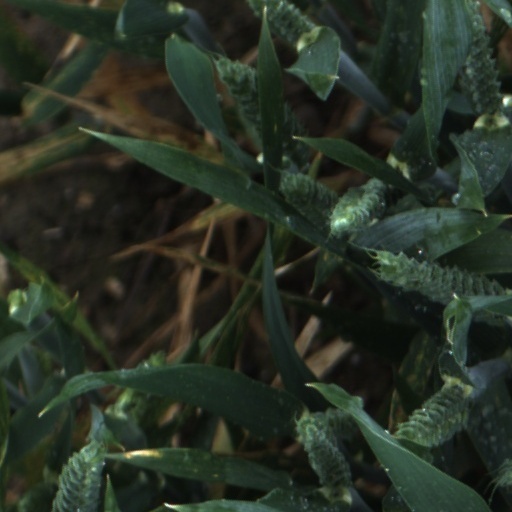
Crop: wheat